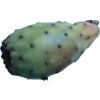
Label: cactus_fruit_green